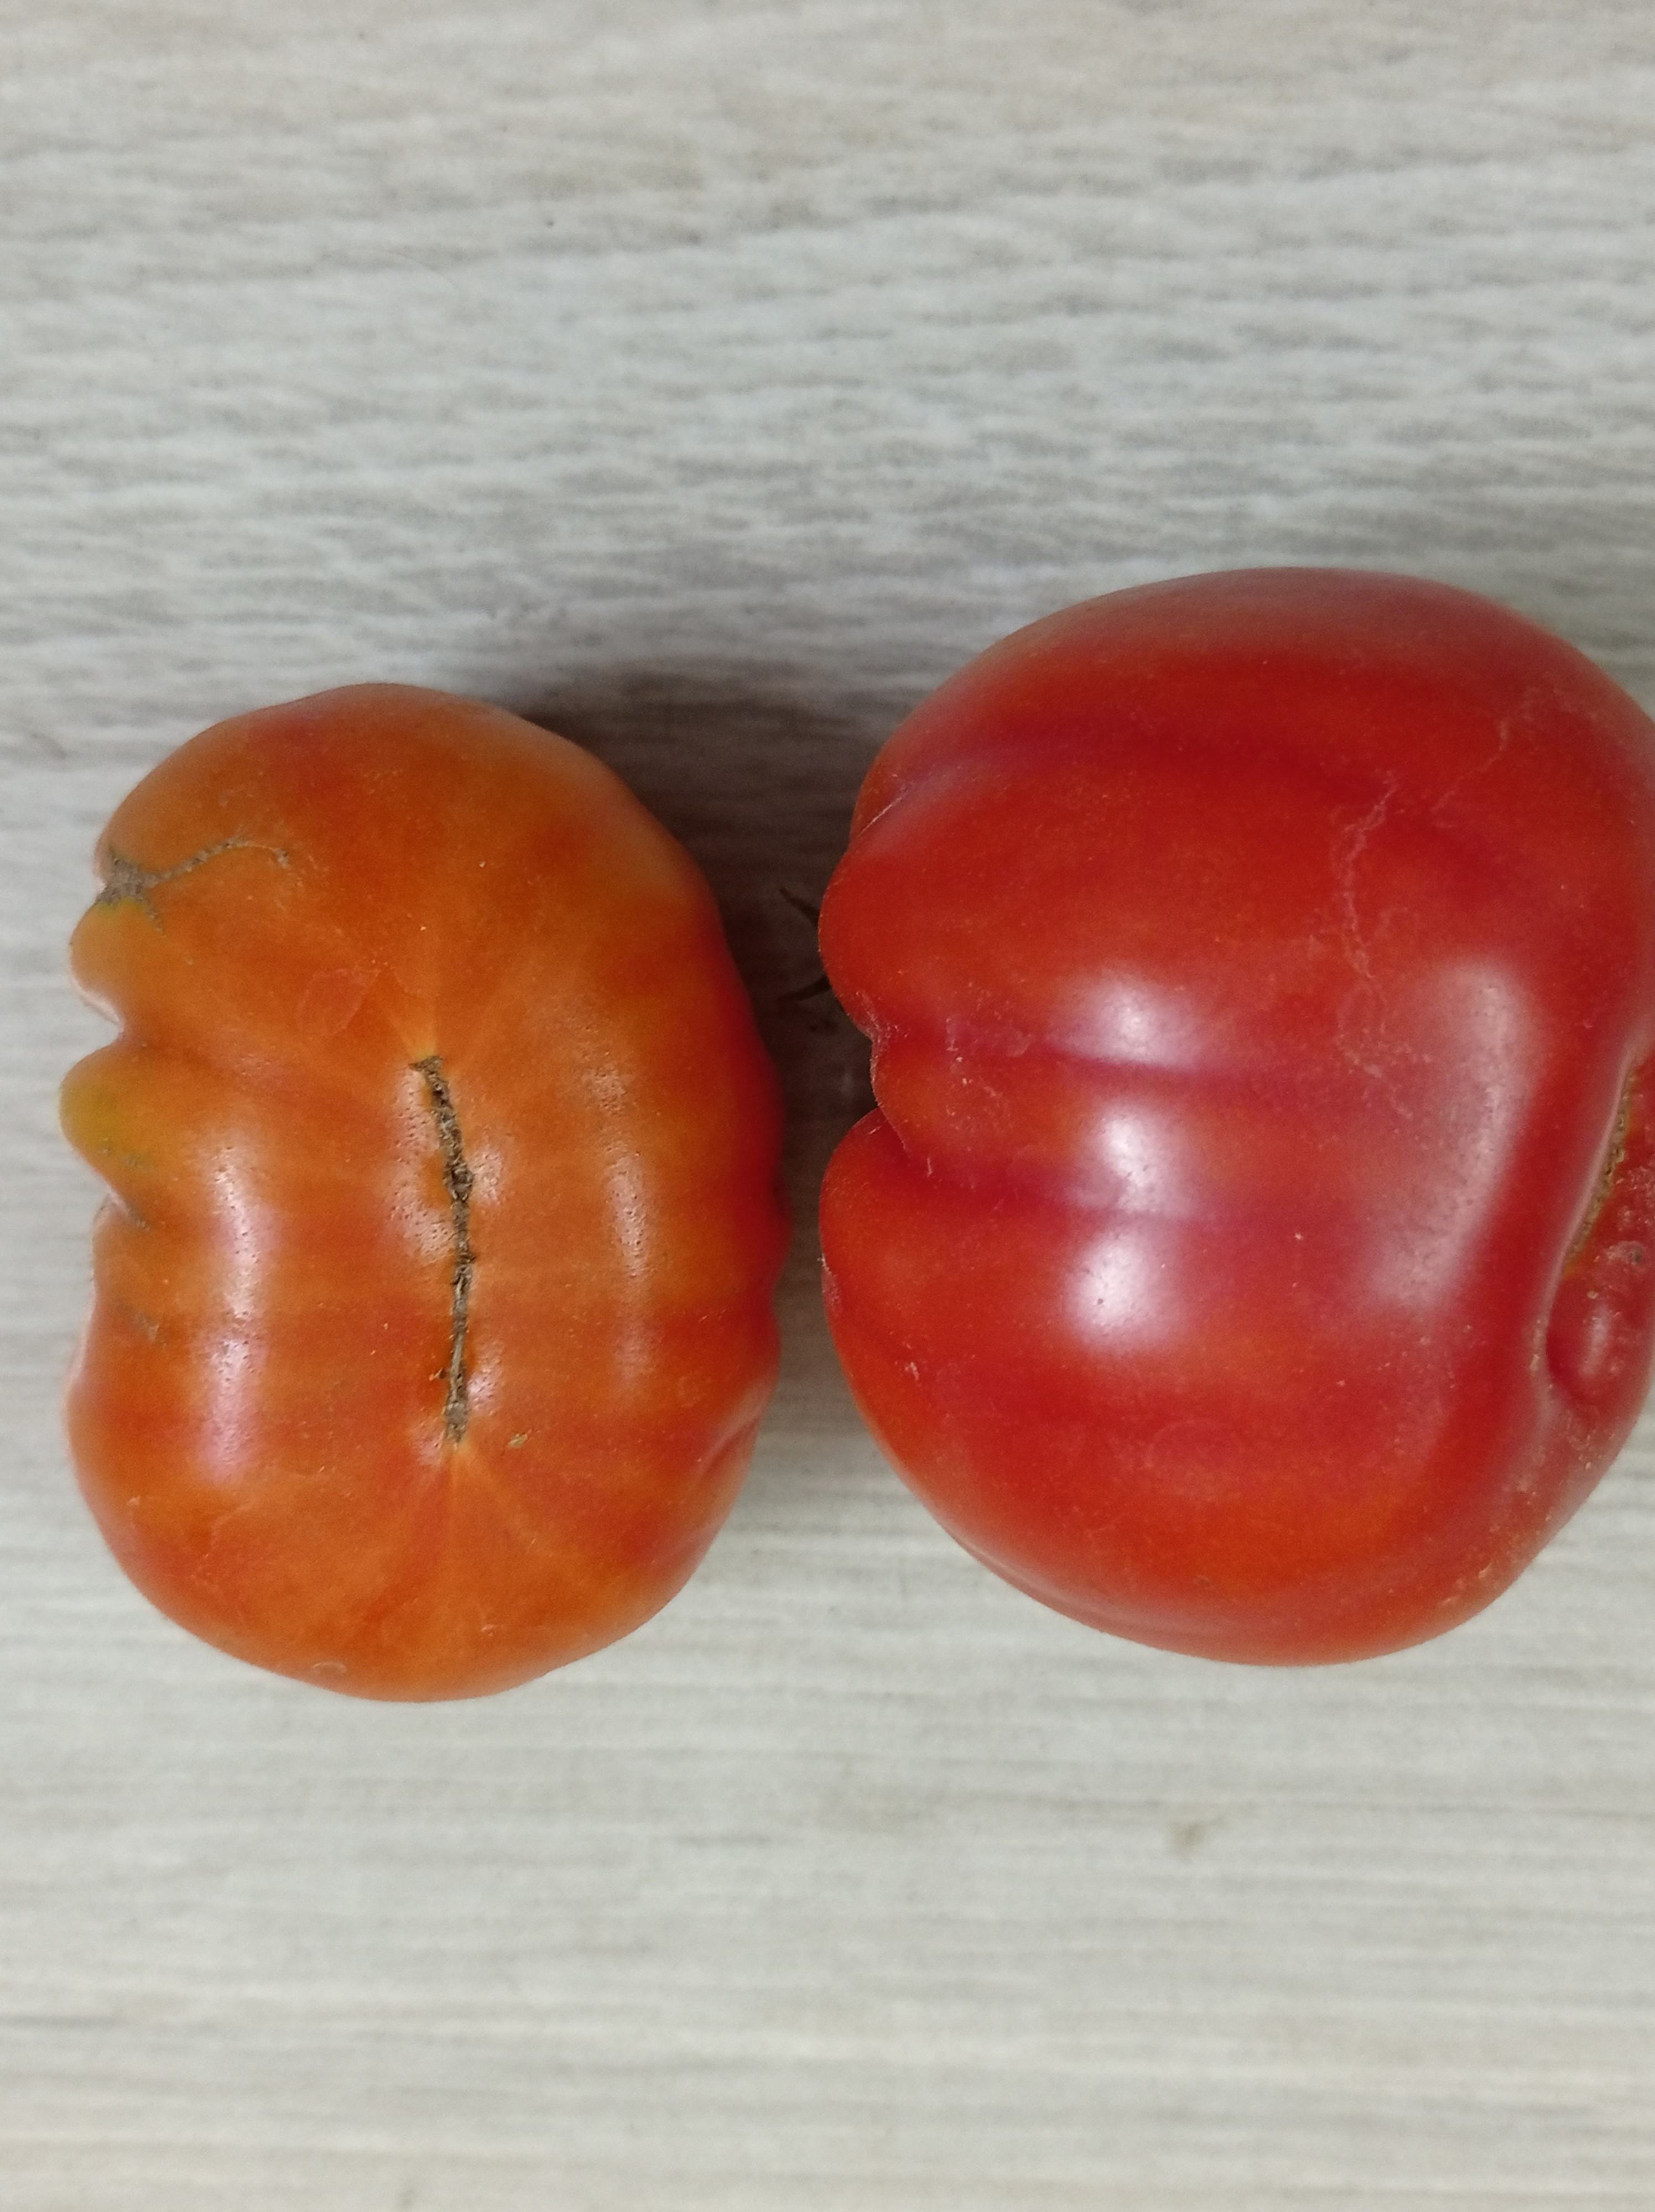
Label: Fresh